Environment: lab
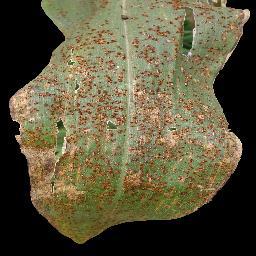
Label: common_rust